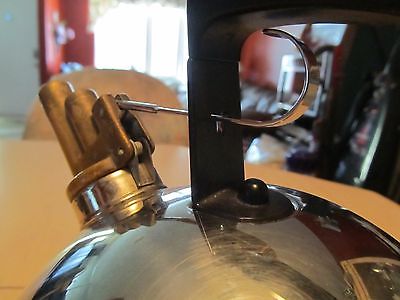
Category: kettle